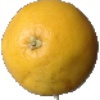
Label: white_grapefruit